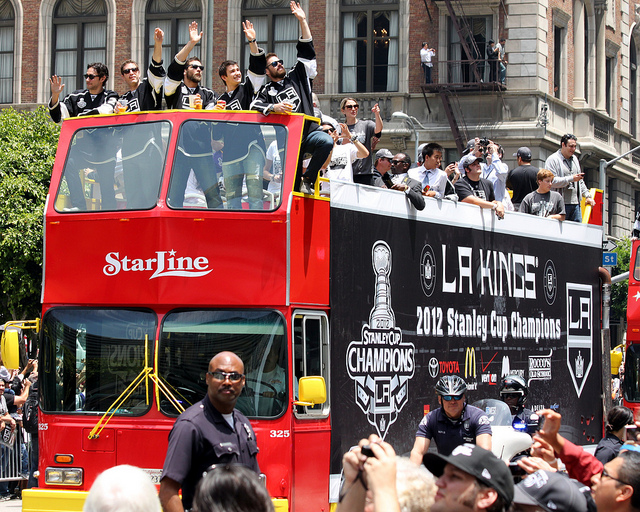
user: Given an image and a question. Answer the question in a short answer. Question: What sport does the team on the top of the double decker bus play? Short Answer:
assistant: hockey